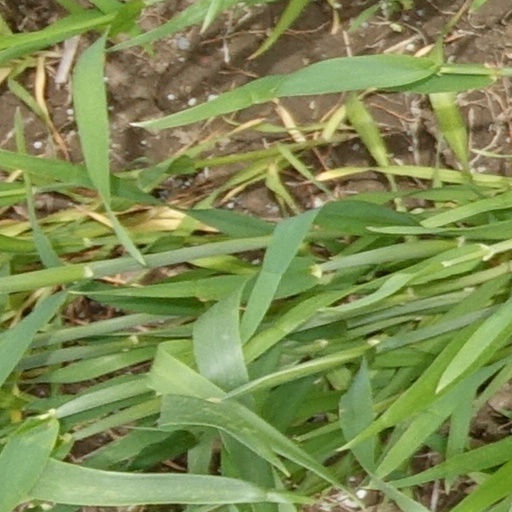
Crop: wheat